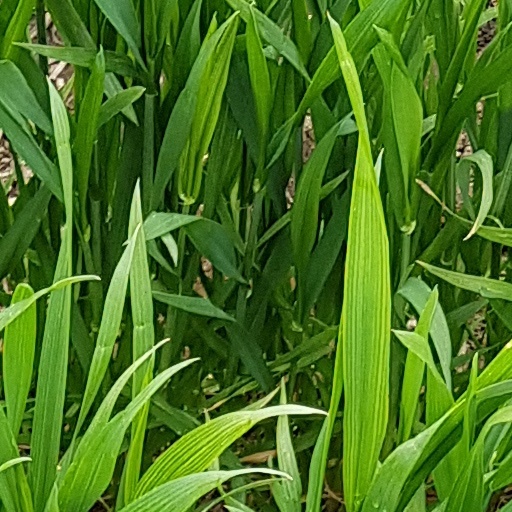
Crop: wheat